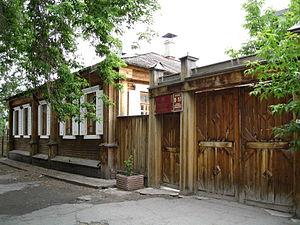
Wilhelm Karlovitch Küchelbecker ou Küchelbeker, né le 10 juin 1797 à Saint-Pétersbourg, mort le 11 août 1846 à Tobolsk, est un poète et écrivain russe, ami d'Alexandre Pouchkine et un décembriste.